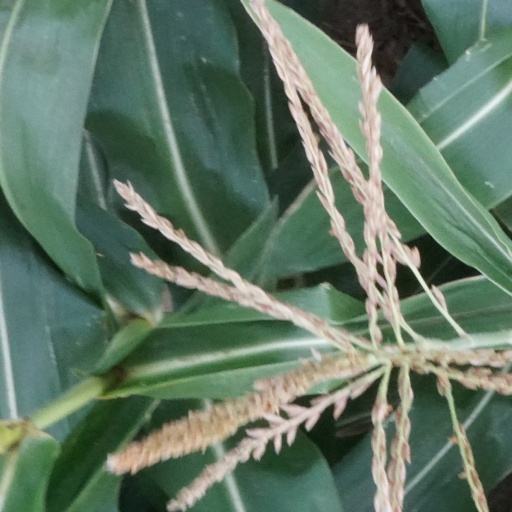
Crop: maize; corn